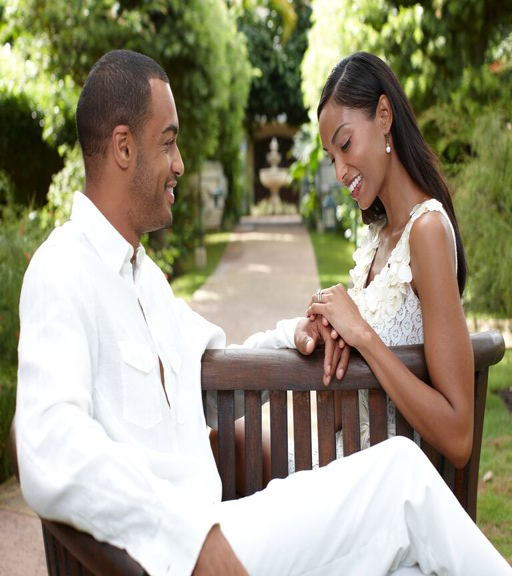
couple dressed in white sitting on bench facing each other